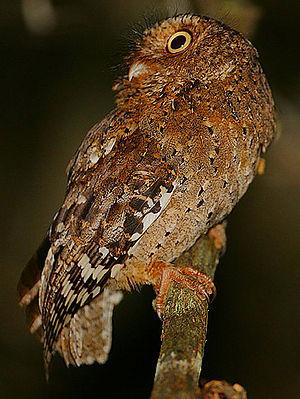
Le Petit-duc d'Irene, connu aussi en tant que Petit-duc d'Irène ou Petit-duc de Sokoke, est une espèce d'oiseaux de la famille des Strigidae.